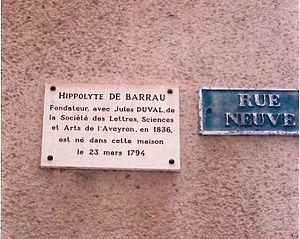
Plaque, Rue neuve, Rodez (Aveyron)
La famille de Barrau, anciennement Barrau, est une famille subsistante de la noblesse française, originaire de la province du Rouergue de nos jours le département de l'Aveyron, en France.
Hippolyte Justin de Barrau, né le 23 mars 1794 à Rodez et mort le 4 octobre 1863 à Carcenac-Salmiech, est un saint-cyrien, garde du corps du roi Louis XVIII, officier, puis fondateur en 1831 de La Gazette du Rouergue. En 1836 il propose la création d'une société savante en Aveyron dont il sera le premier président. De 1853 à 1855 il occupe les fonctions de secrétaire général de la préfecture de l'Aveyron. Il est également historien et généalogiste.